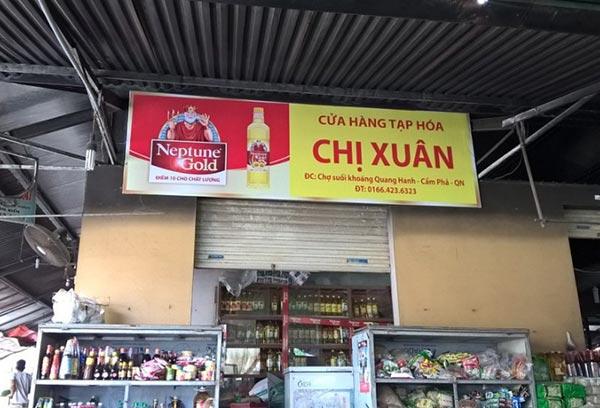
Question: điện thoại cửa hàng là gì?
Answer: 01664236323